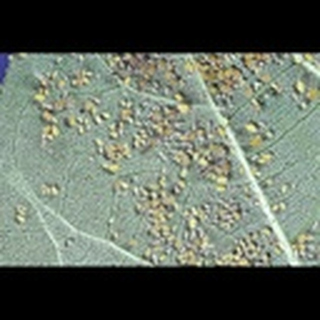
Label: cotton_aphids